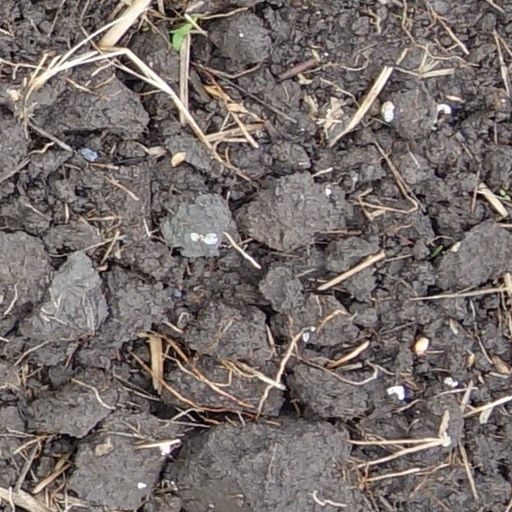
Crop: wheat